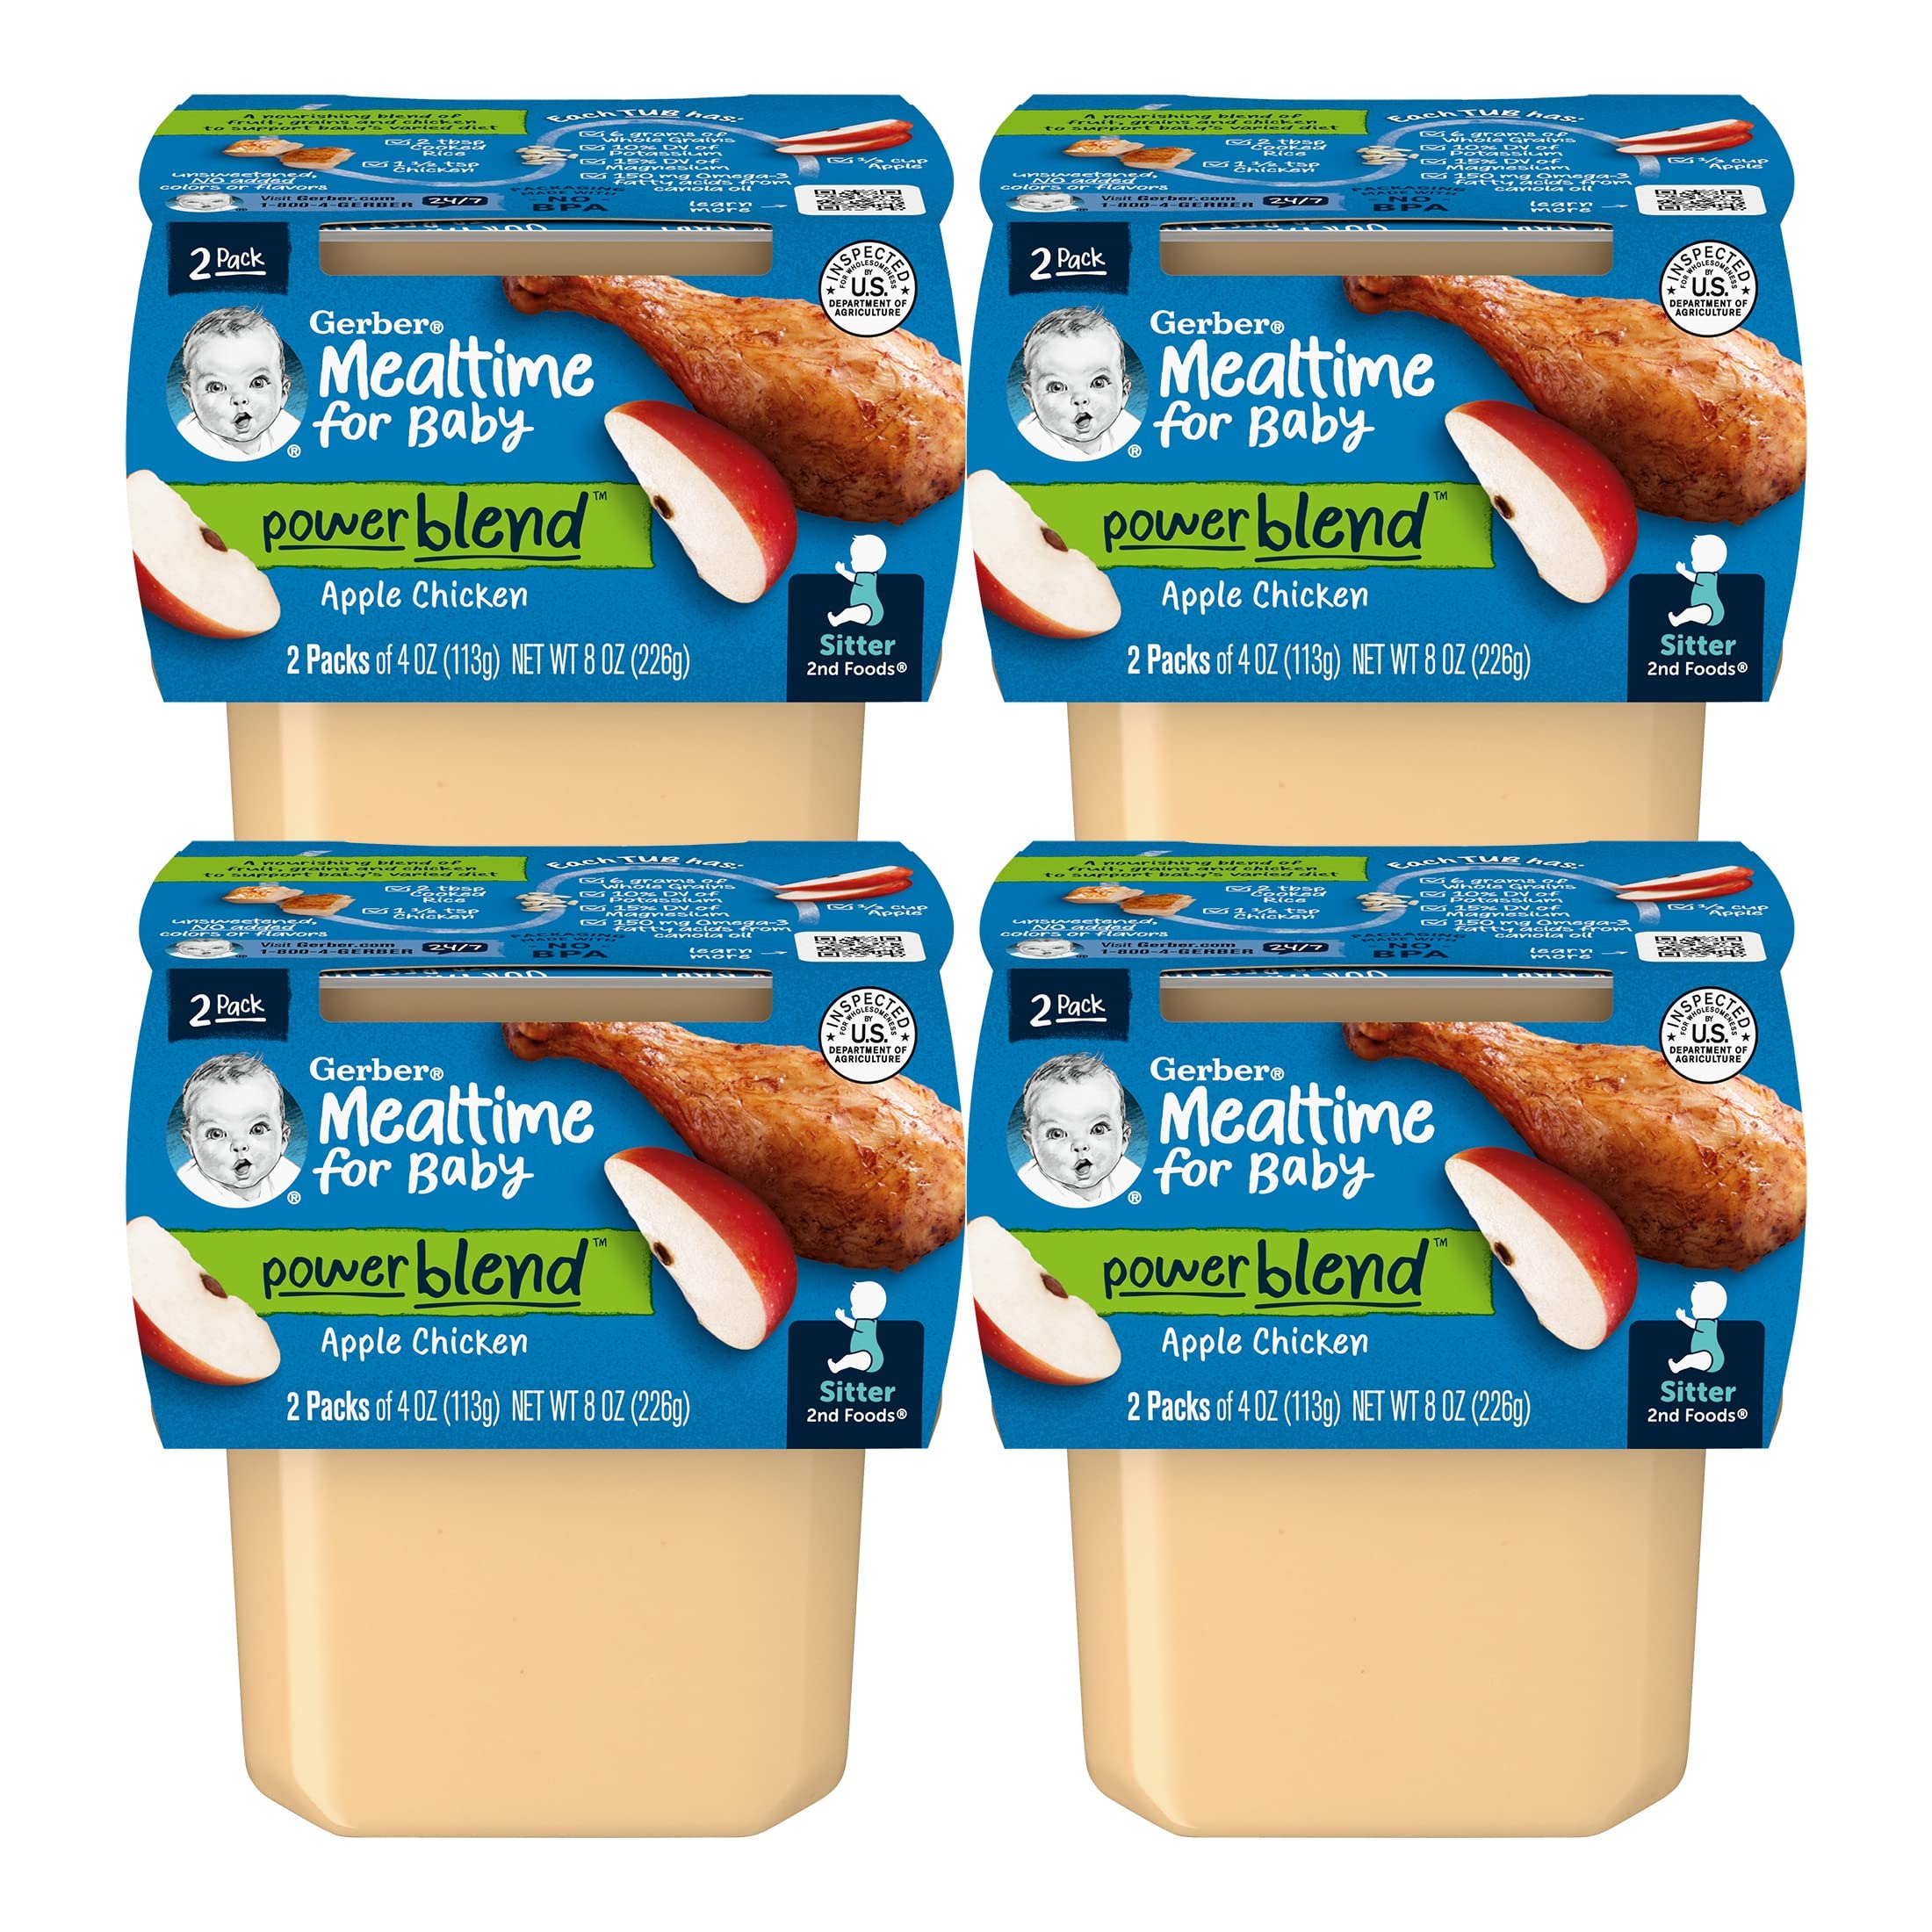
Item Name: Gerber 2nd Foods Mealtime for Baby PowerBlend Baby Food Tubs, Apple Chicken, 2-4 Ounce Tubs Per Pack (Pack of 4)
Bullet Point 1: Gerber Baby Food, 2nd Foods for Sitter, Dinner, Apple Chicken Puree, 4 oz Tubs, 2 Count (1 Pack)
Bullet Point 2: This product is made with the goodness of 1/4 cup apple, 1.5 tsp chicken and 2 tbsp of cooked rice in each tub
Bullet Point 3: Our 2nd Foods baby food recipes help expose babies to a variety of tastes & ingredients, which is important to help them accept new flavors
Bullet Point 4: Gerber stage 2 baby food recipes help expose babies to a variety of tastes and ingredients to help them accept new flavors
Bullet Point 5: One (1) 4 oz tub, 2 count
Product Description: Our Gerber 2nd Foods Dinner baby foods help expose babies to a variety of tastes and ingredient combinations which is important to help them accept new flavors. This 2nd Foods Apple Chicken Dinner recipe is made with the goodness of 1/4 cup apple, 1 1/2 tsp chicken, and 2 tbsp cooked rice in each tub. Your little one has been and will always be Gerber’s highest priority. We're a leader in infant nutrition, not just because we make food that will feed your little one, but also because we know what nourishment your little one needs.
Value: 32.0
Unit: Ounce

Price: 1.94